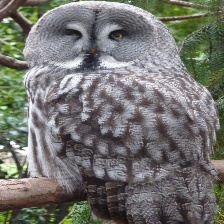
Species: GREAT GRAY OWL
Scientific name: STRIX NEBULOSA
ImageNet parent category: great_grey_owl